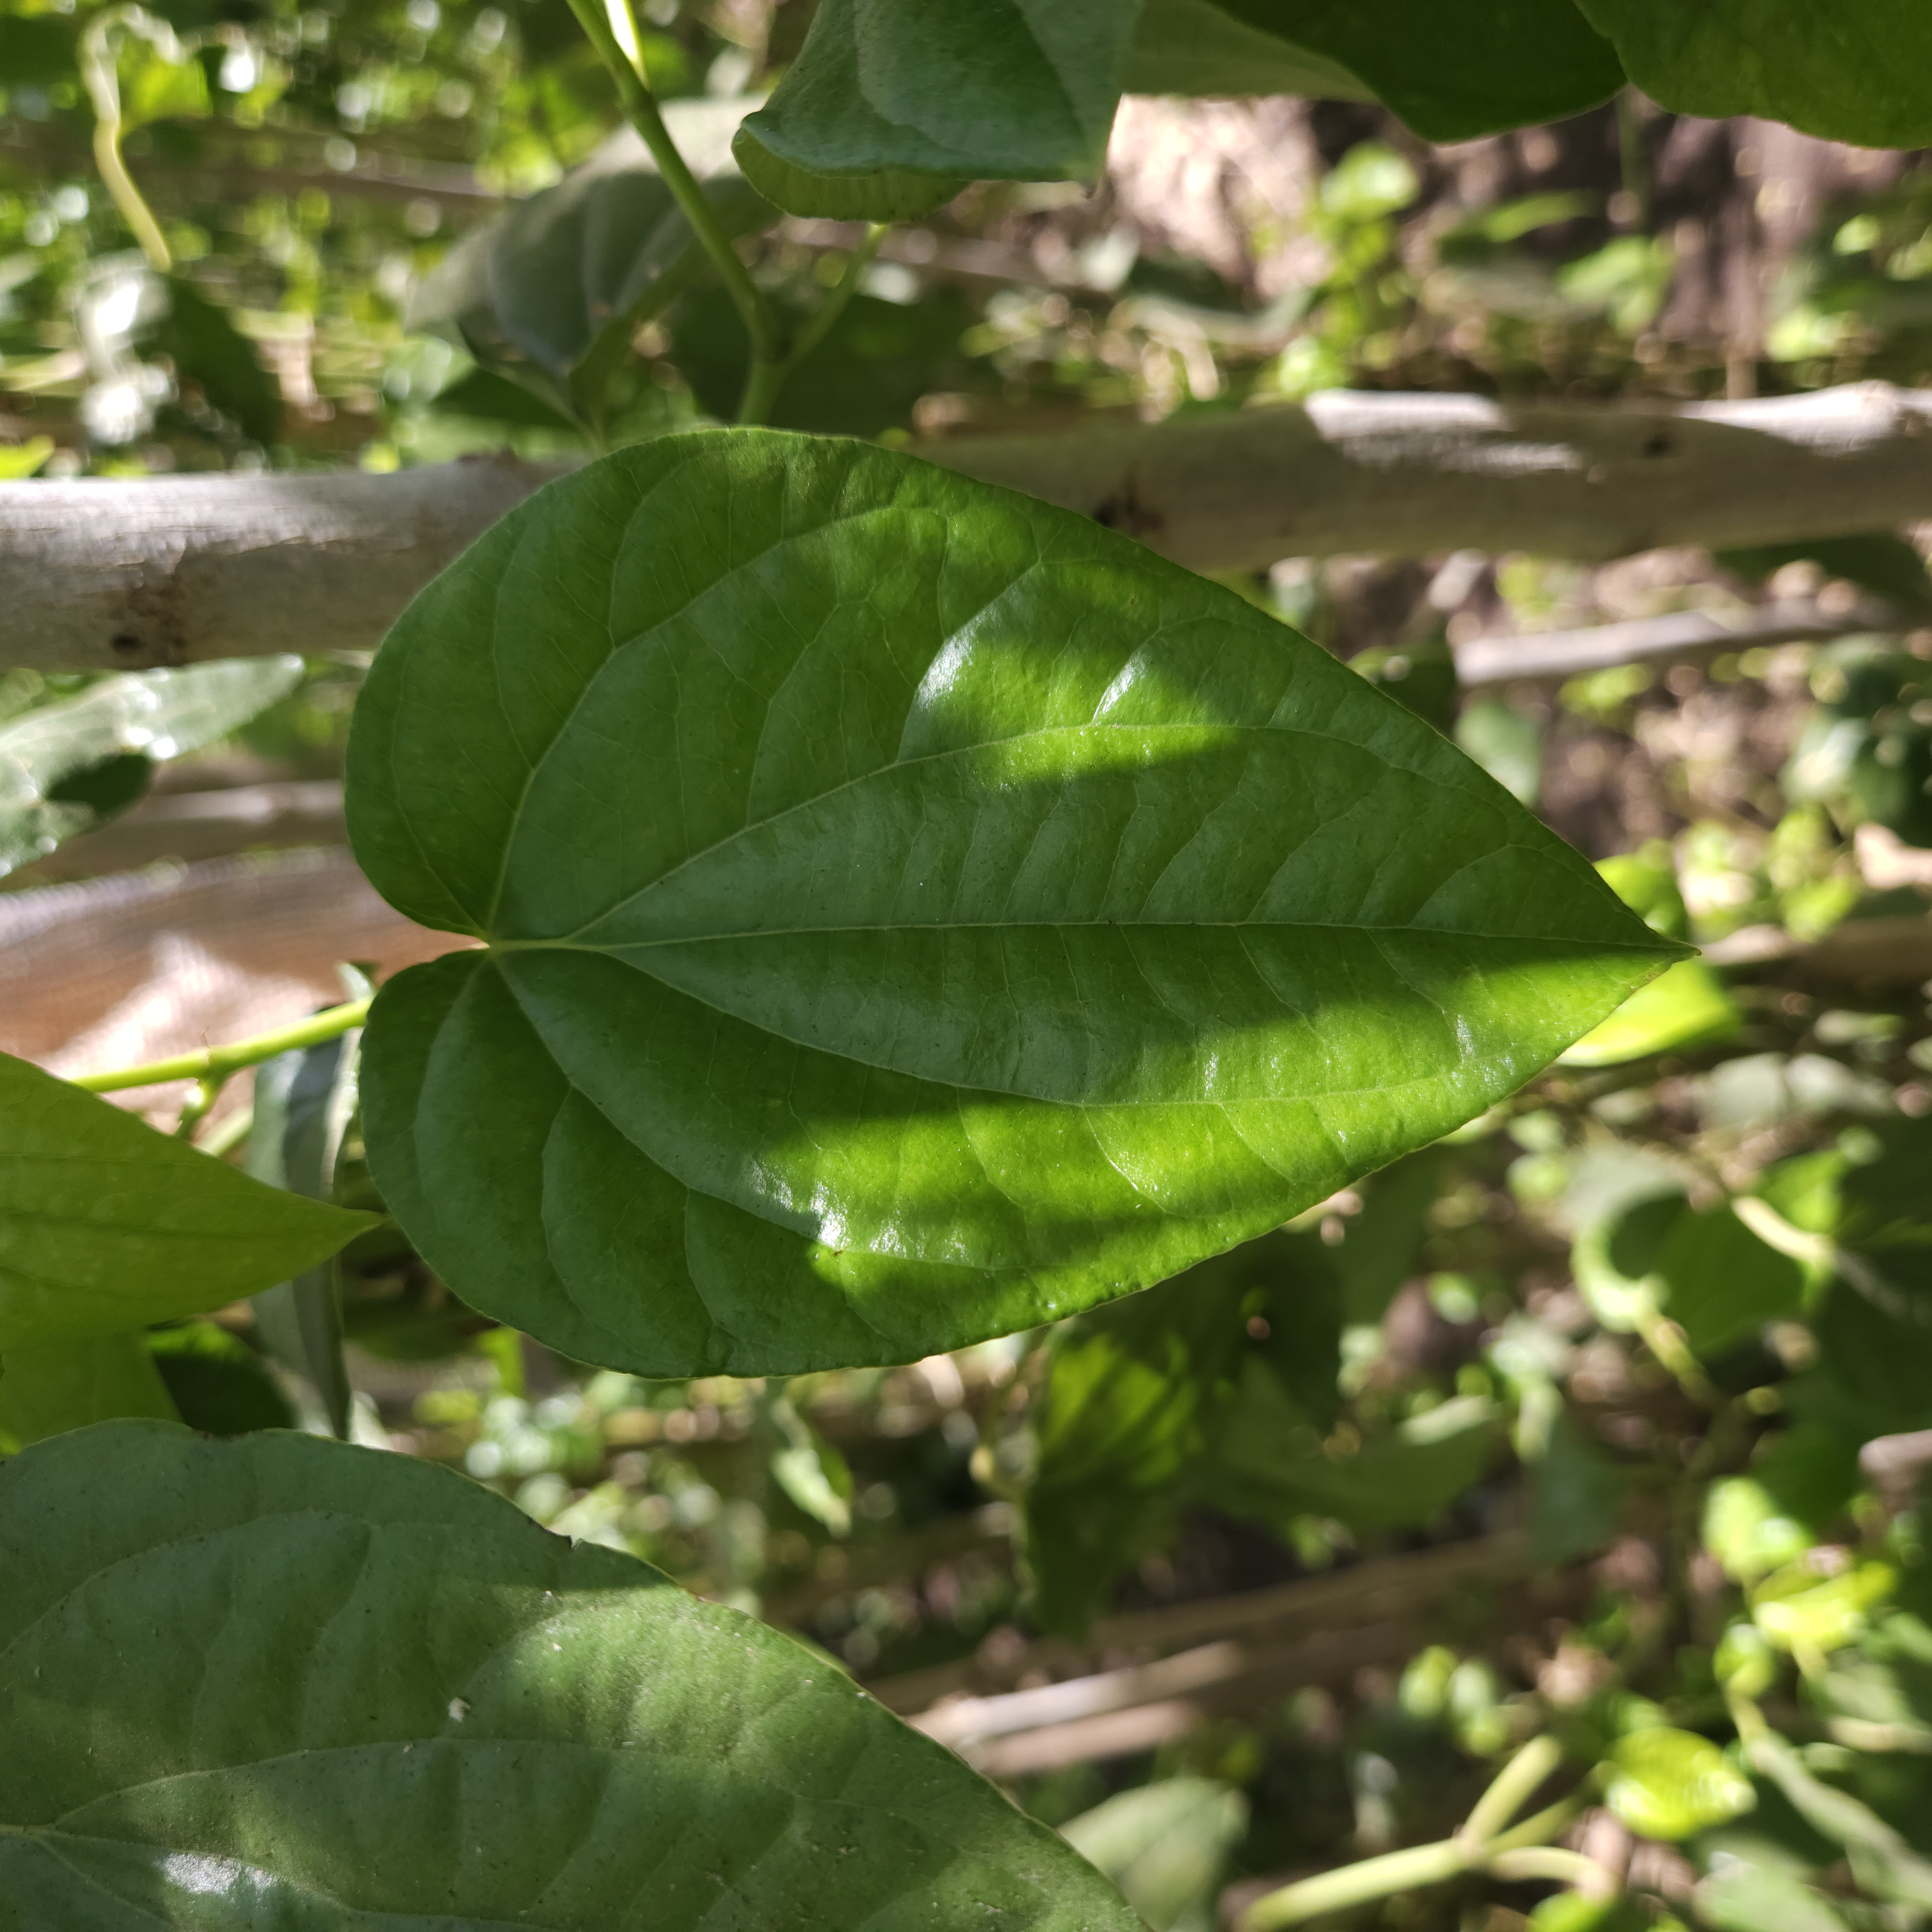
Label: Healthy